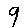
Label: 9